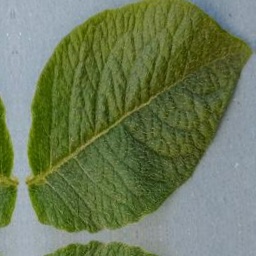
Etiqueta: Sana